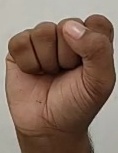
ASL sign: S